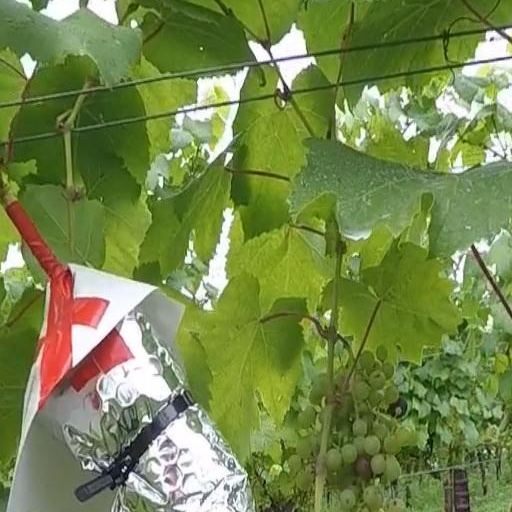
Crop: grape